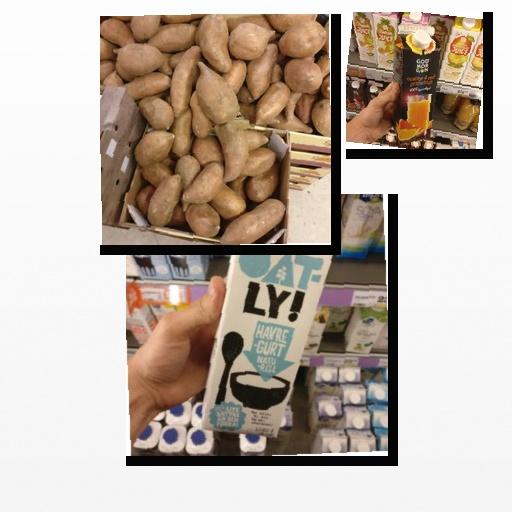
Food items: orange_red_grapefruit_juice, potato, oat_yogurt